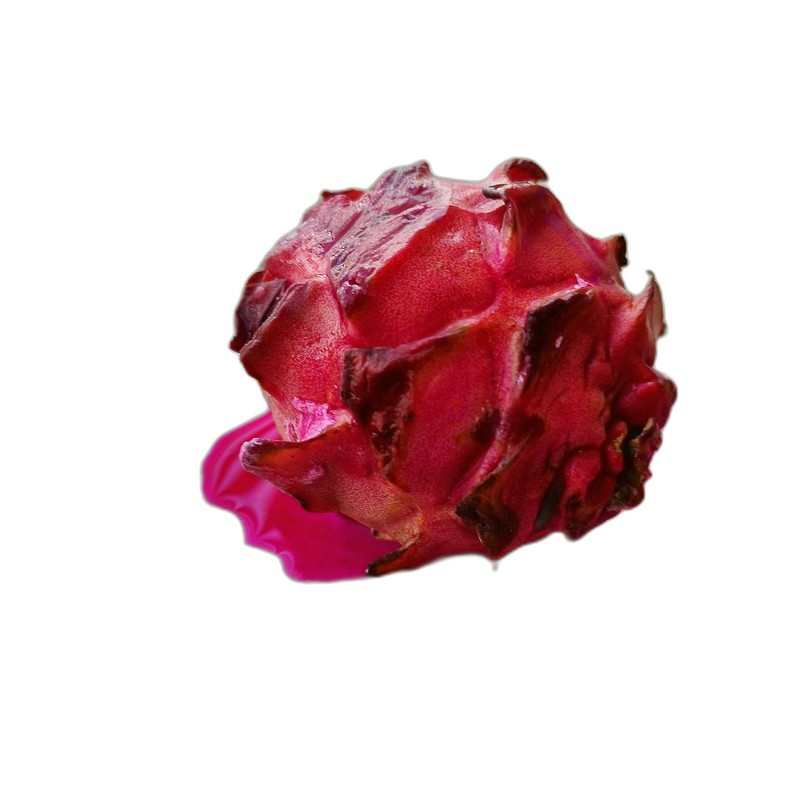
Label: Defect Dragon Fruit